Choummaly Sayasone

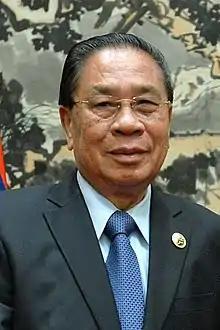
Sayasone in 2015

Lieutenant General Choummaly Sayasone (Lao: ຈູມມະລີ ໄຊຍະສອນ; born 6 March 1936) is a Laotian politician who was General Secretary (supreme leader) of the Lao People's Revolutionary Party (LPRP) and President of Laos (head of state) from 2006 to 2016.